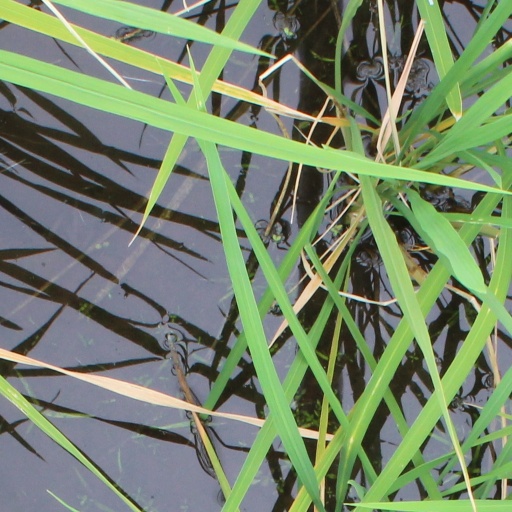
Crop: rice